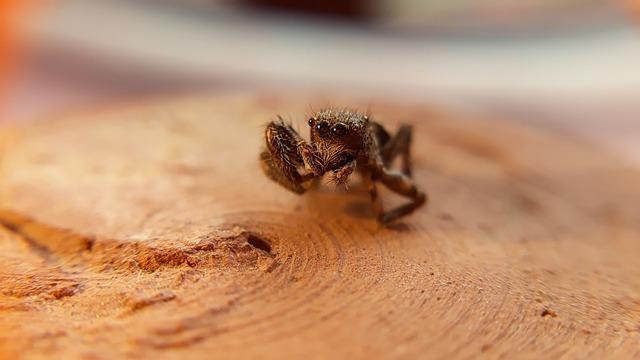
spider